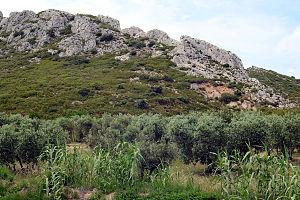
Les Alpilles